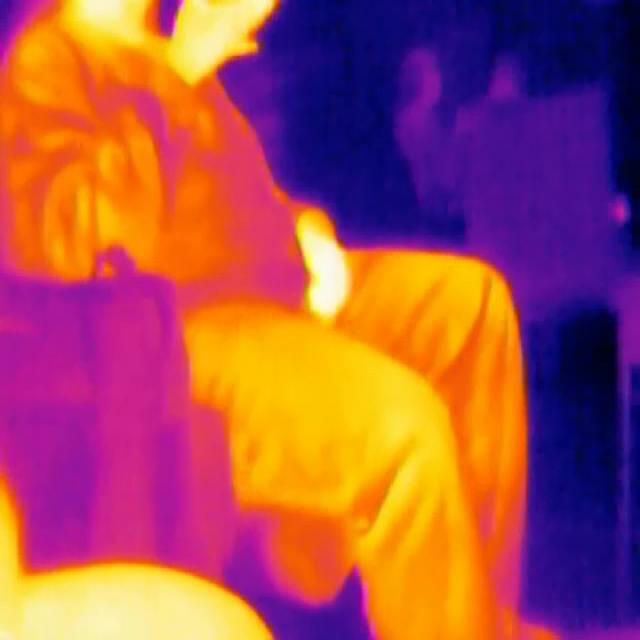
Detected objects:
label: person
label: person